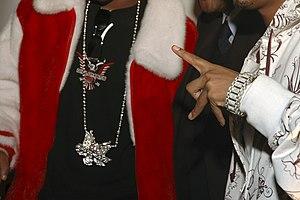
La mode hip-hop est un style distinct de vêtement qui trouve son origine dans la jeunesse afro-américaine et latino dans la ville de New York plus tard suivie par des villes comme Los Angeles, Houston, Chicago, Philadelphie, la baie de San Francisco, Détroit, Memphis et Atlanta. Chaque ville a contribué à cette mode. La mode hip-hop décrit les expressions et l'attitude de la culture hip-hop en général.
Le terme « bling-bling » est issu du jargon hip-hop et désigne les bijoux et l’accoutrement de certains rappeurs, mais aussi le style ostentatoire et excessif de leur mode de vie.